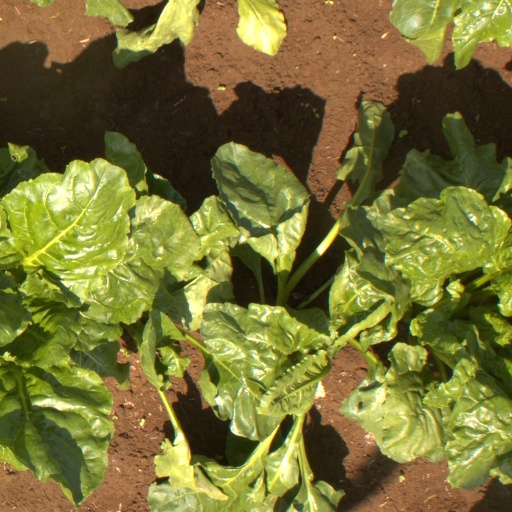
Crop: sugar beet